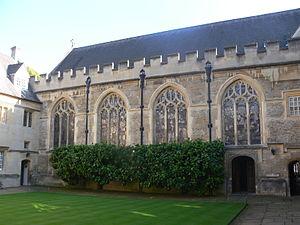
Oxford - Lincoln College - Chapel Quad
Lincoln College est l'un des Collèges de l'Université d'Oxford, situé sur Turl Street dans le centre d'Oxford. Lincoln a été fondé en 1427 par Richard Fleming, alors évêque de Lincoln. C'est le neuvième plus ancien collège de l'université d'Oxford encore existant.